Nansemond River Bridge

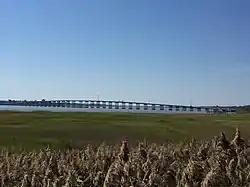
The Nansemond River Bridge, as seen from Cedar Point in Suffolk Virginia in 2018

The Nansemond River Bridge, officially the Mills E. Godwin Bridge, is located in the independent city of Suffolk, Virginia and carries U.S. Route 17 across the Nansemond River.